Eyre Peninsula

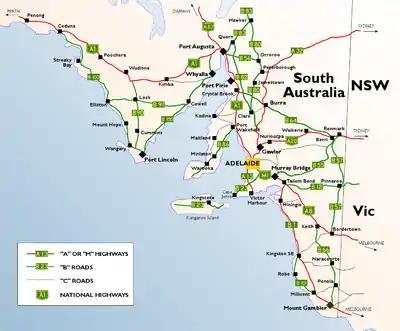
Highway map of South Australia, including highways on the Eyre Peninsula identified by their route number

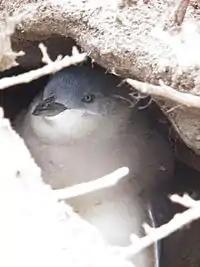
Little penguins nest in Eyre Peninsula's coastal protected areas.

The Eyre Peninsula is promoted by Regional Development Australia Whyalla and Eyre Peninsula as the 'Seafood Frontier' due to the variety of seafood species in the region, both farmed and wild-caught. Key species are the southern bluefin tuna and yellowtail kingfish, which are farmed in Port Lincoln and Arno Bay, and Pacific oysters, which are grown in Coffin Bay, Cowell, Denial Bay, Smoky Bay, and Streaky Bay. Other seafood offerings include abalone, King George whiting, mussels, western king prawns and blue swimmer crabs.